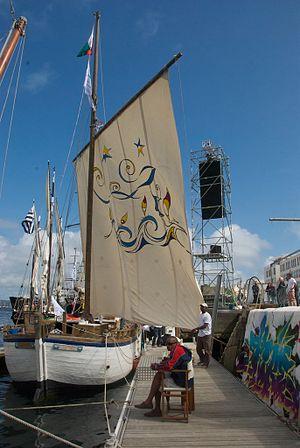
Le Sourire était un boutre de Madagascar construit en bois sur le modèle des goélettes de cabotage malgaches.